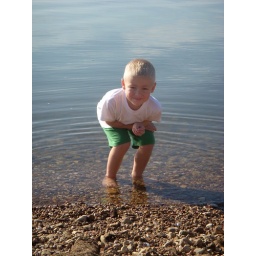
Andrew in the water at the lake